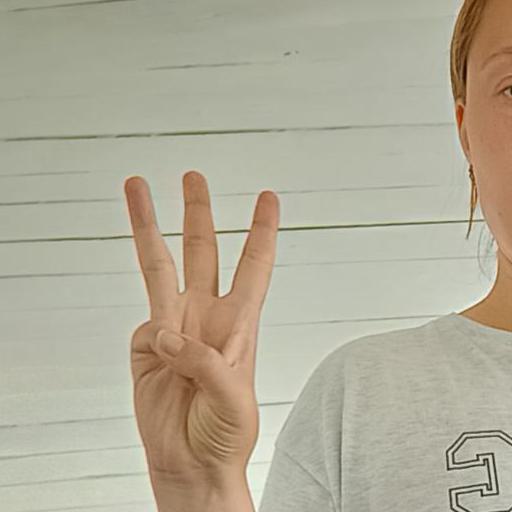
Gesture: three